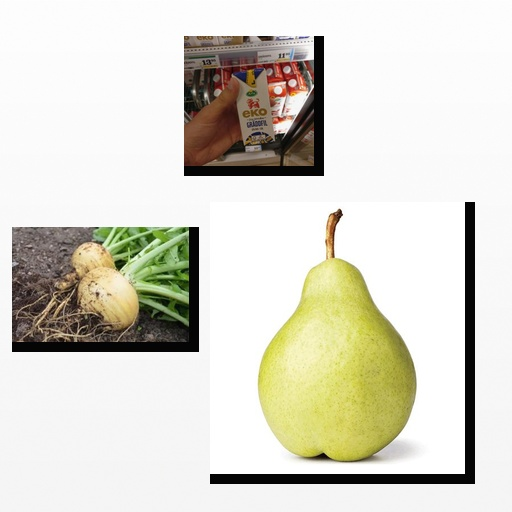
Food items: pear, sour_cream, turnip